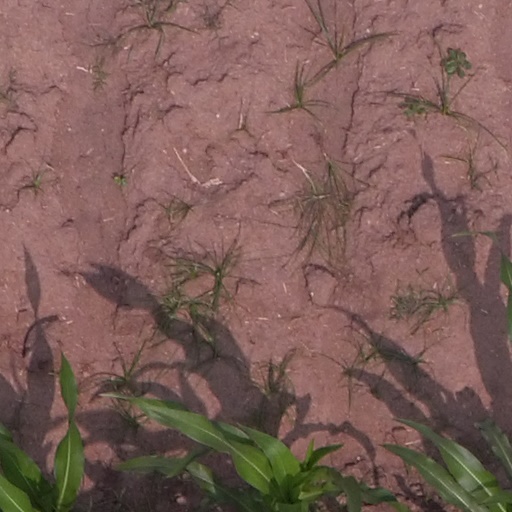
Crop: maize; corn